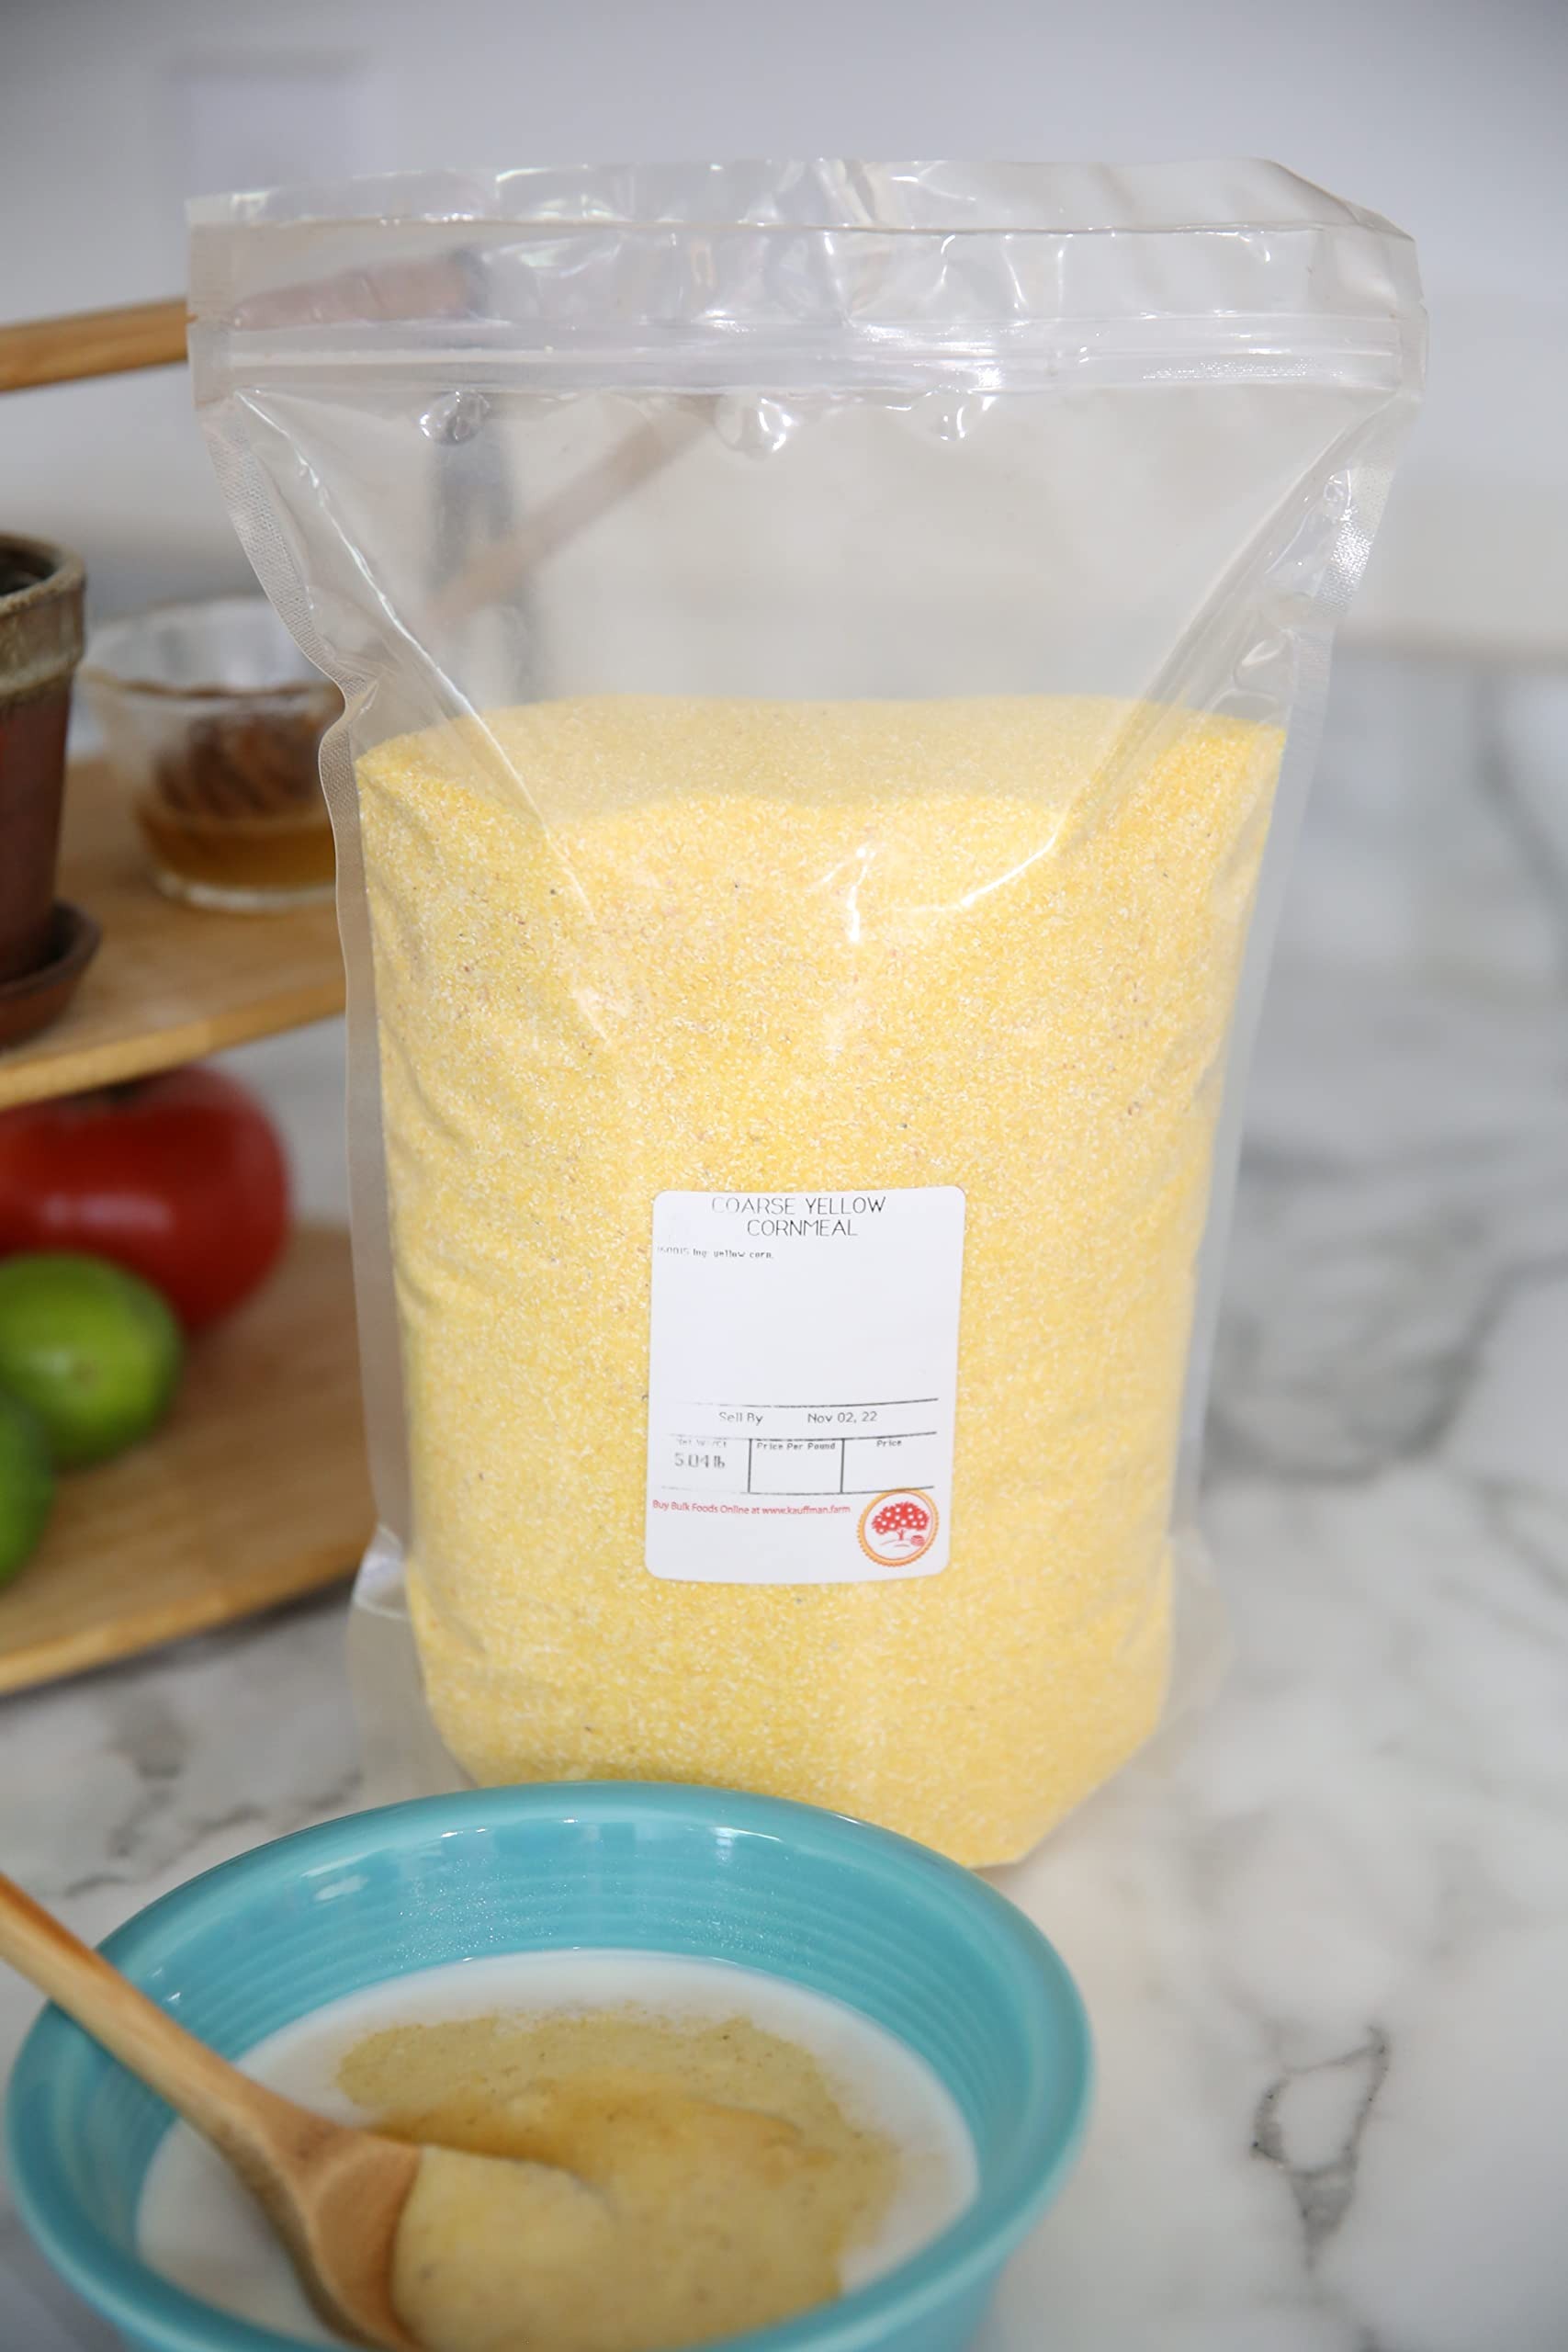
Item Name: Kauffman Orchards Coarse-Ground Yellow Corn Meal, Bulk 5 Lb. Bag (Pack of 3), 240.0 Ounce
Bullet Point 1: Course-Ground Corn Meal from Kauffman Orchards in Bulk Quantity.
Bullet Point 2: Features Cornmeal that is Coarse Ground and Unroasted.
Bullet Point 3: Healthy - Contains No Preservatives or Additives.
Bullet Point 4: Perfect for Healthy Home Baking and Cooking.
Product Description: Yellow Coarse-Ground Cornmeal is an old favorite food staple that can be used in many kitchen creations. It contributes a sweet, bold corn flavor to everything from pancakes to fried green tomatoes! Yellow Coarse Cornmeal is not Kosher, not roasted and has no germ. We buy large quantities of Yellow Course Cornmeal and repackage it into more practical sizes for your cooking needs and at a price that is also practical for your wallet.
Value: 240.0
Unit: Fl Oz

Price: 36.99